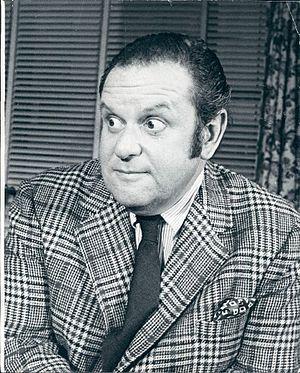
Jack Weston, de son vrai nom Jack Weinstein, né le 21 août 1924 à Cleveland, en Ohio, aux, et mort le 3 mai 1996 à New York, dans l'État de New York, aux, est un acteur américain.